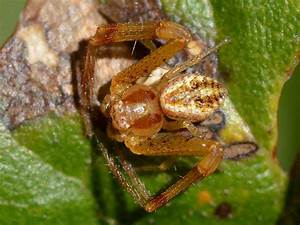
Label: spider